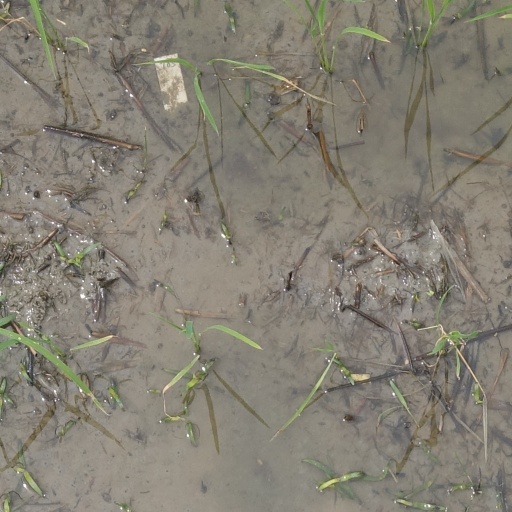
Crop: rice